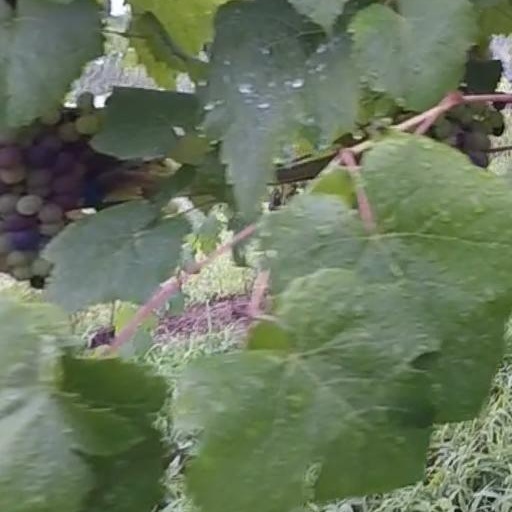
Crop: grape